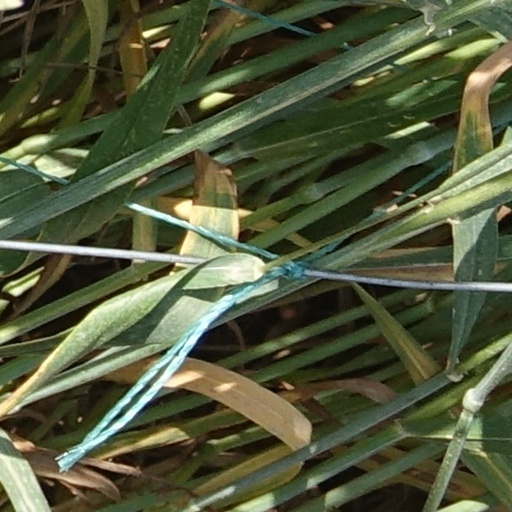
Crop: wheat